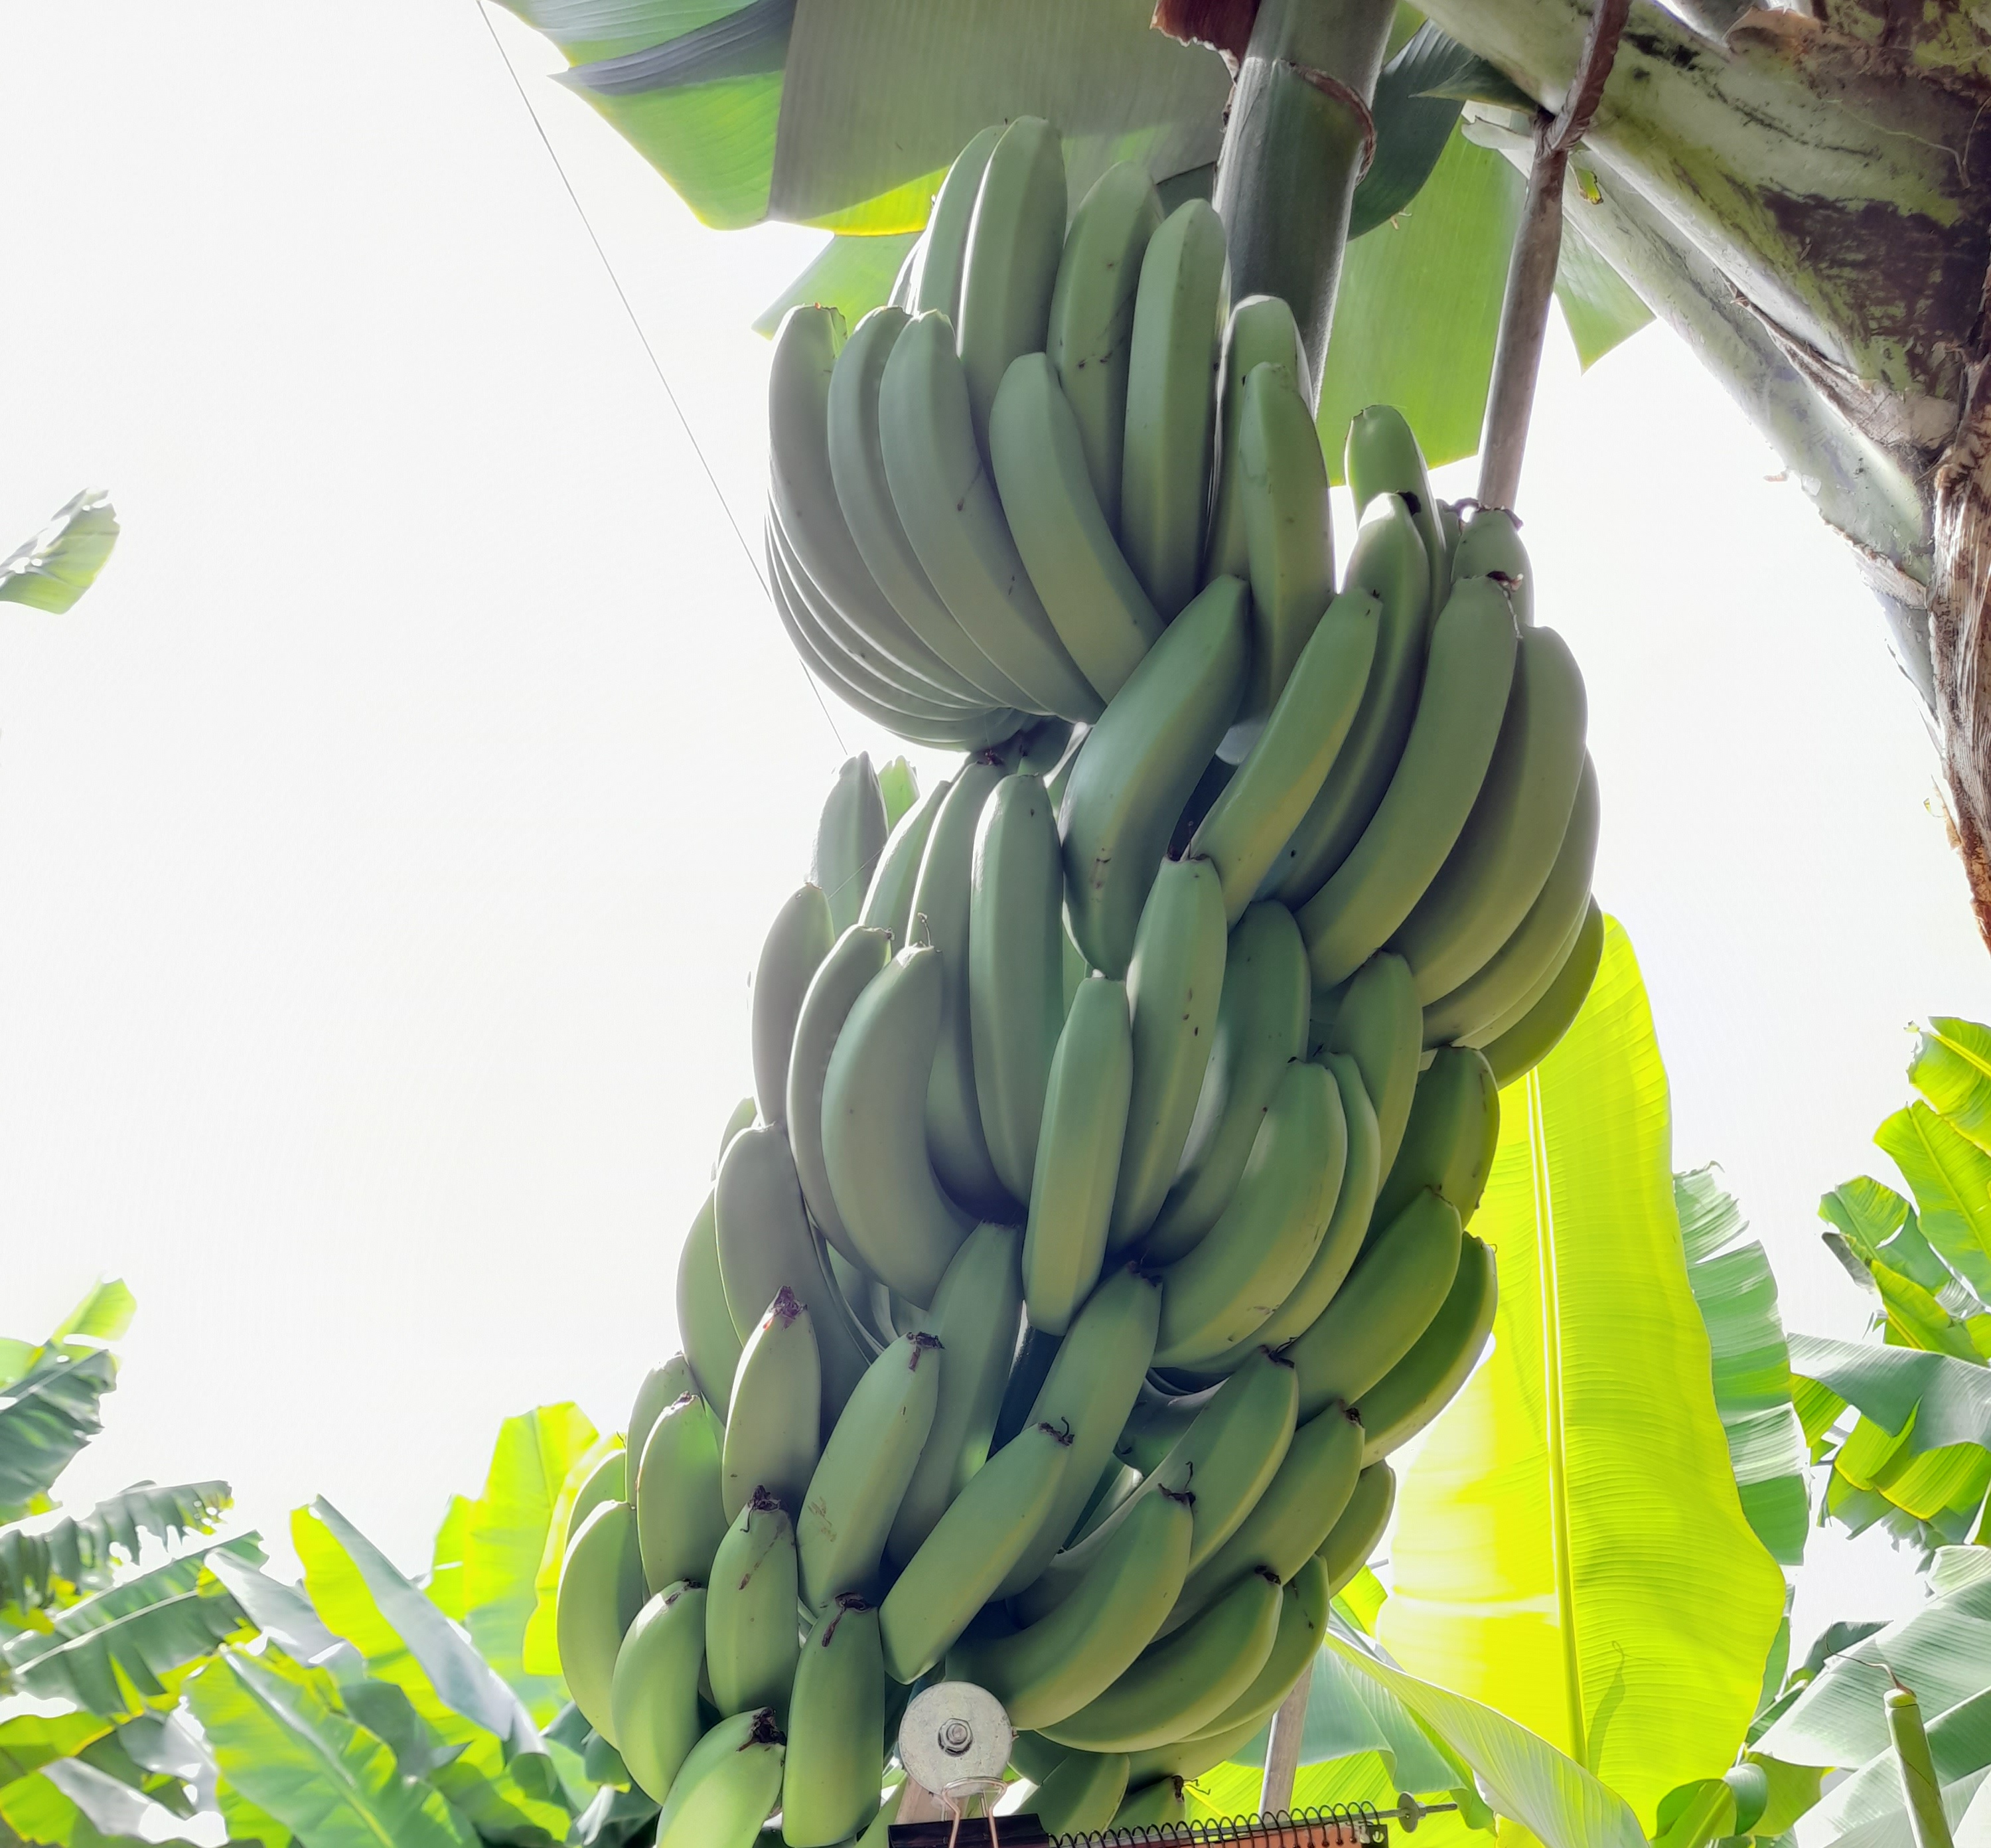
Label: Keep